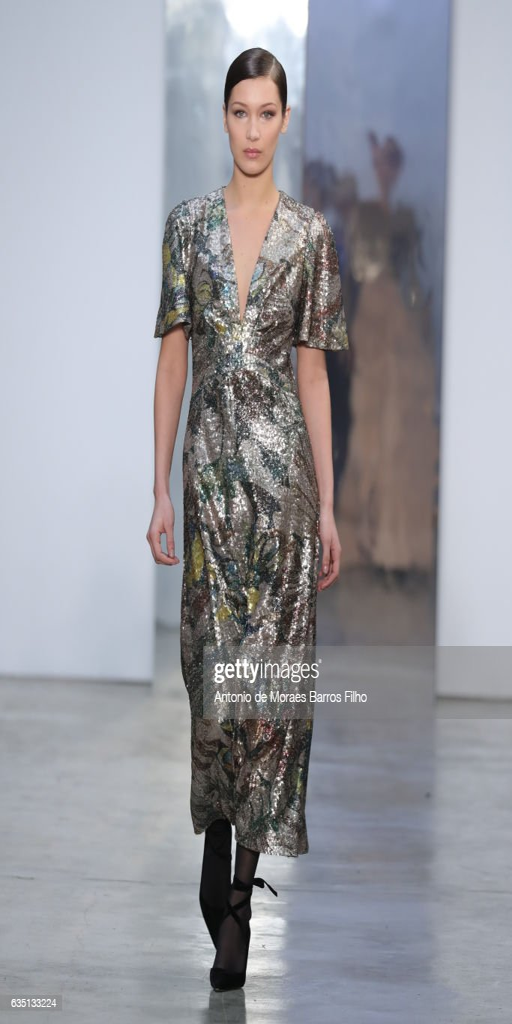
equestrian walks the runway at fashion designer during fashion week .